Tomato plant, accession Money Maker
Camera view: horizontal (90 deg, fisheye); turntable rotation: 180 degrees
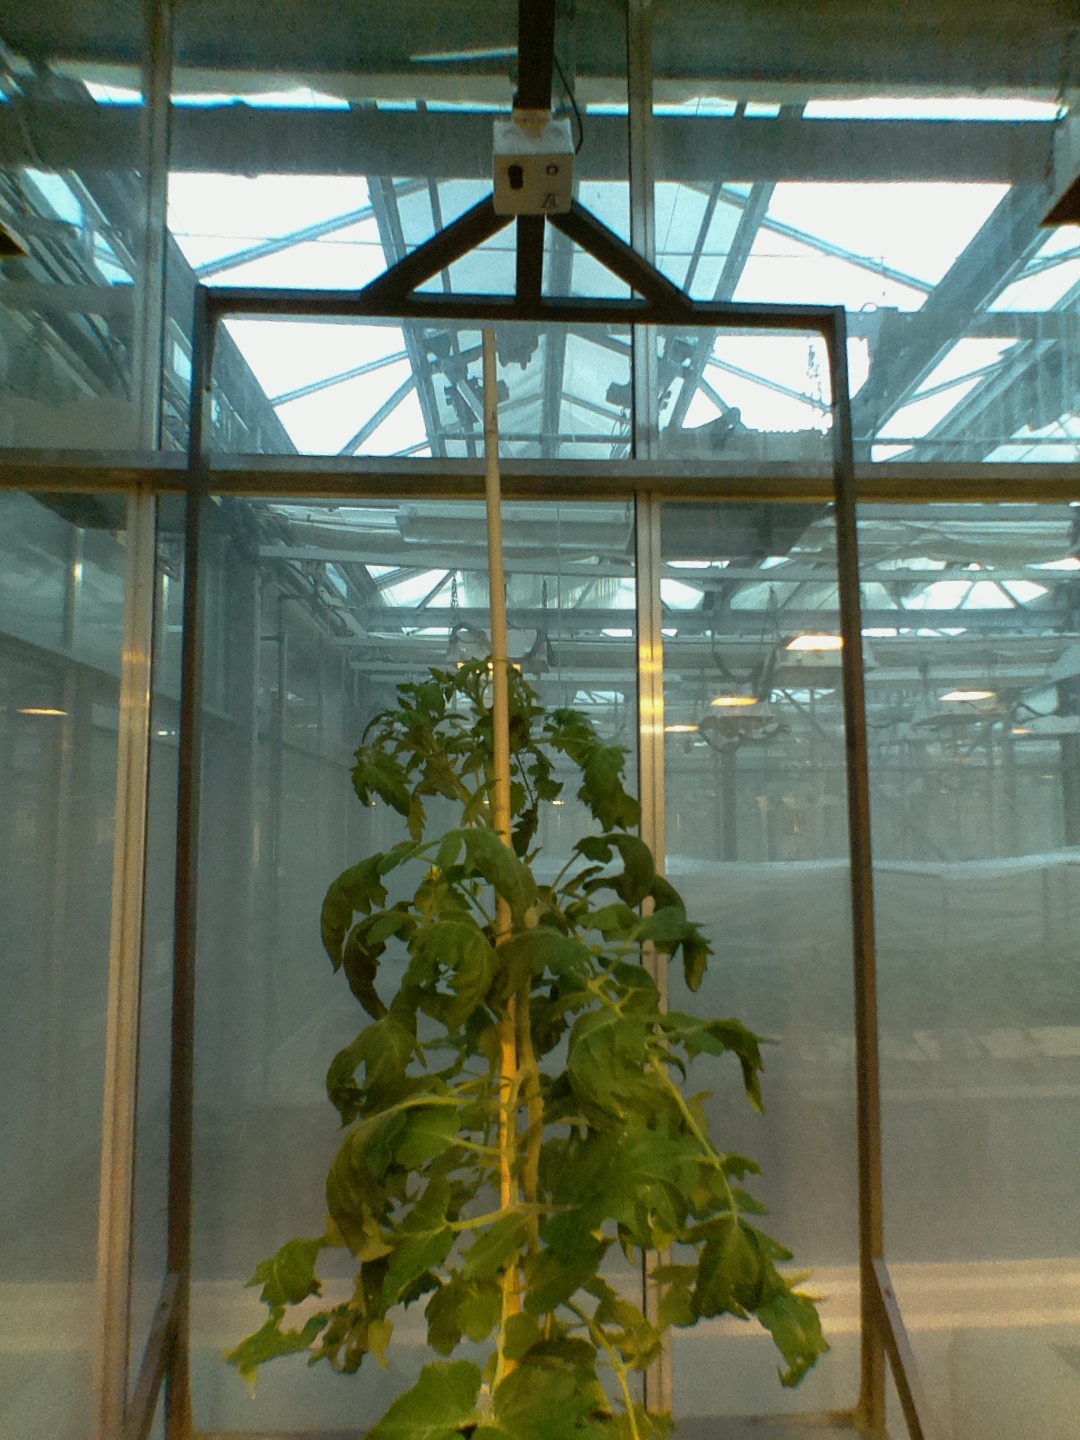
BBCH growth stage 65: Full flowering, 50%-60% of flowers open, first petals falling